Black Moon Clan

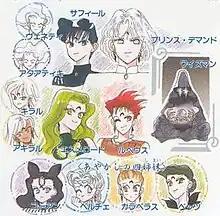
The Black Moon Clan. Down left side: Veneti, Aquatici, Chiral, Achiral. Center square, from top left: Blue Saphir, Prince Demand, Green Esmeraude, Crimson Rubeus. Right: Wiseman. Bottom line, from left: Kōan, Berthier, Calaveras, Petz.

The is a group of fictional characters in the "Sailor Moon" manga series by Naoko Takeuchi. It comprises the main villains of the second major story arc, which is called the "Black Moon" in the manga and "Sailor Moon Crystal", and which fills most of "Sailor Moon R" season of the first anime adaptation. They are first introduced in chapter #14 "Black Moon Kōan – Sailor Mars", first published in "Nakayoshi" on March 3, 1993. In the DIC English adaptation, their name is changed to the "Negamoon Family".